Honda Stream

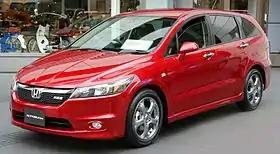
2006 Honda Stream RSZ (Japan)

The Honda Stream is a car manufactured by the Japanese automaker Honda from 2000 to 2014. The second generation model was officially presented on 13 July 2006. It has been described as a multi-purpose vehicle (MPV) or as an estate car.